God Help the Outcasts

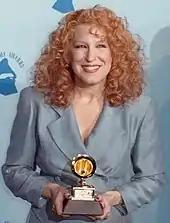
In addition to being shorter and in a higher key, singer Bette Midler's pop rendition of "God Help the Outcasts" features modified lyrics.

According to the song's official sheet music, published at Musicnotes.com by Walt Disney Music Publishing, "God Help the Outcasts" is a pop power ballad, written in the key of B♭ major at a slow tempo of 63 beats per minute in triple time. The vocal range of singer Heidi Mollenhauer, who provided Esmeralda's singing voice in lieu of actress Demi Moore, spans two octaves, from F to C. Transposed to the higher key of E♭ major, Midler's vocal range also spans two octaves, from B♭ to F. While Mollenhauer's version spans three minutes and forty-five seconds, Midler's rendition of "God Help the Outcasts" lasts a shorter length of three minutes and twenty-six seconds.